Erhard Krack

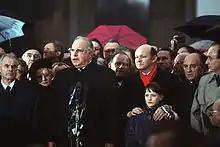
Hans Modrow, Helmut Kohl, and Walter Momper at the opening of the Brandenburg Gate on 22 December 1989 – Erhard Krack can be seen between the shoulders of Kohl and Momper.

Krack was born in Danzig on January 9, 1931. In 1951, he joined the Socialist Unity Party of Germany (SED). Between 1952 and 1956 Krack studied economics at the University of Rostock.